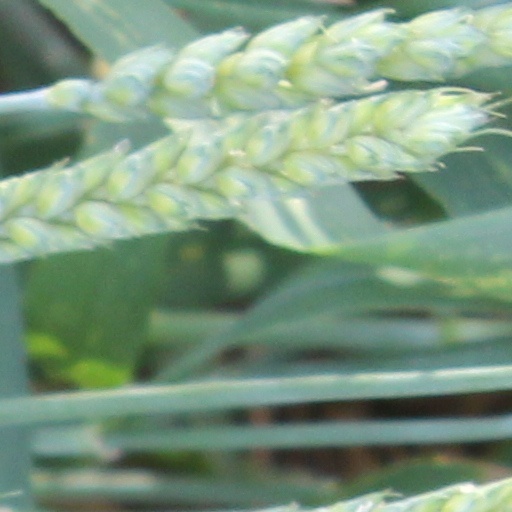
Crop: wheat